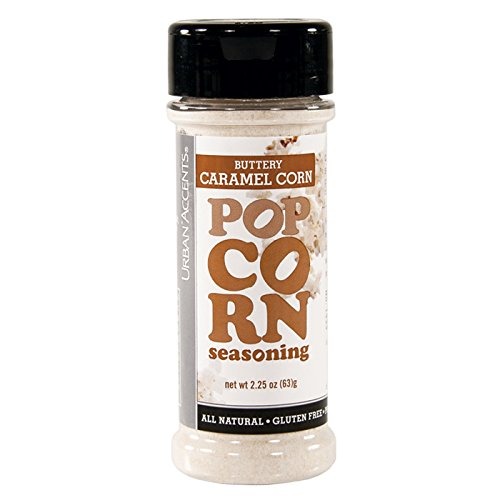
Item Name: Urban Accents Caramel Corn Popcorn Seasoning, 2.25-Ounce Jars (Pack of 6)
Bullet Point 1: Sweet Goodness: Buttery sweet caramel flavor for freshly popped popcorn. A great sprinkle for your favorite nuts too!
Bullet Point 2: Snack Time: Heathier snacking for the entire family.
Bullet Point 3: Natural and Delicious: O calories, 0 fat per serving
Bullet Point 4: Made in the USA: Small batch crafted in Chicago
Bullet Point 5: Your Culinary Wingman: Urban Accents focuses on quality, natural, creative flavors. Order your own or buy one as a gift. Just click ‘add to your cart!’
Bullet Point 6: Caramel corn; Popcorn Seasoning
Bullet Point 7: All natural; gluten free
Bullet Point 8: Fully cooked; sprinkle over freshly popped popcorn
Value: 18.0
Unit: Ounce

Price: 5.32